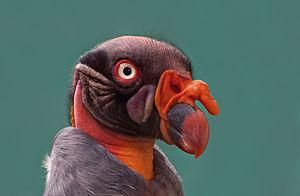
Tête d'un sarcoramphe roi (Sarcoramphus papa), photographié dans le Parque del Este, à Caracas, au Venezuela. Magyar: Királykeselyű (Sarcoramphus papa) portré Caracas, Venezuela Polski: Kondor królewski (Sarcoramphus papa), w Parku Wschodnim (Parque del Este) w Caracas, w Wenezueli. 日本語: Sarcoramphus papa, ja:トキイロコンドル、ベネズエラ、カラカス